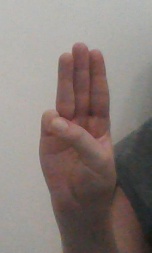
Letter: thaa